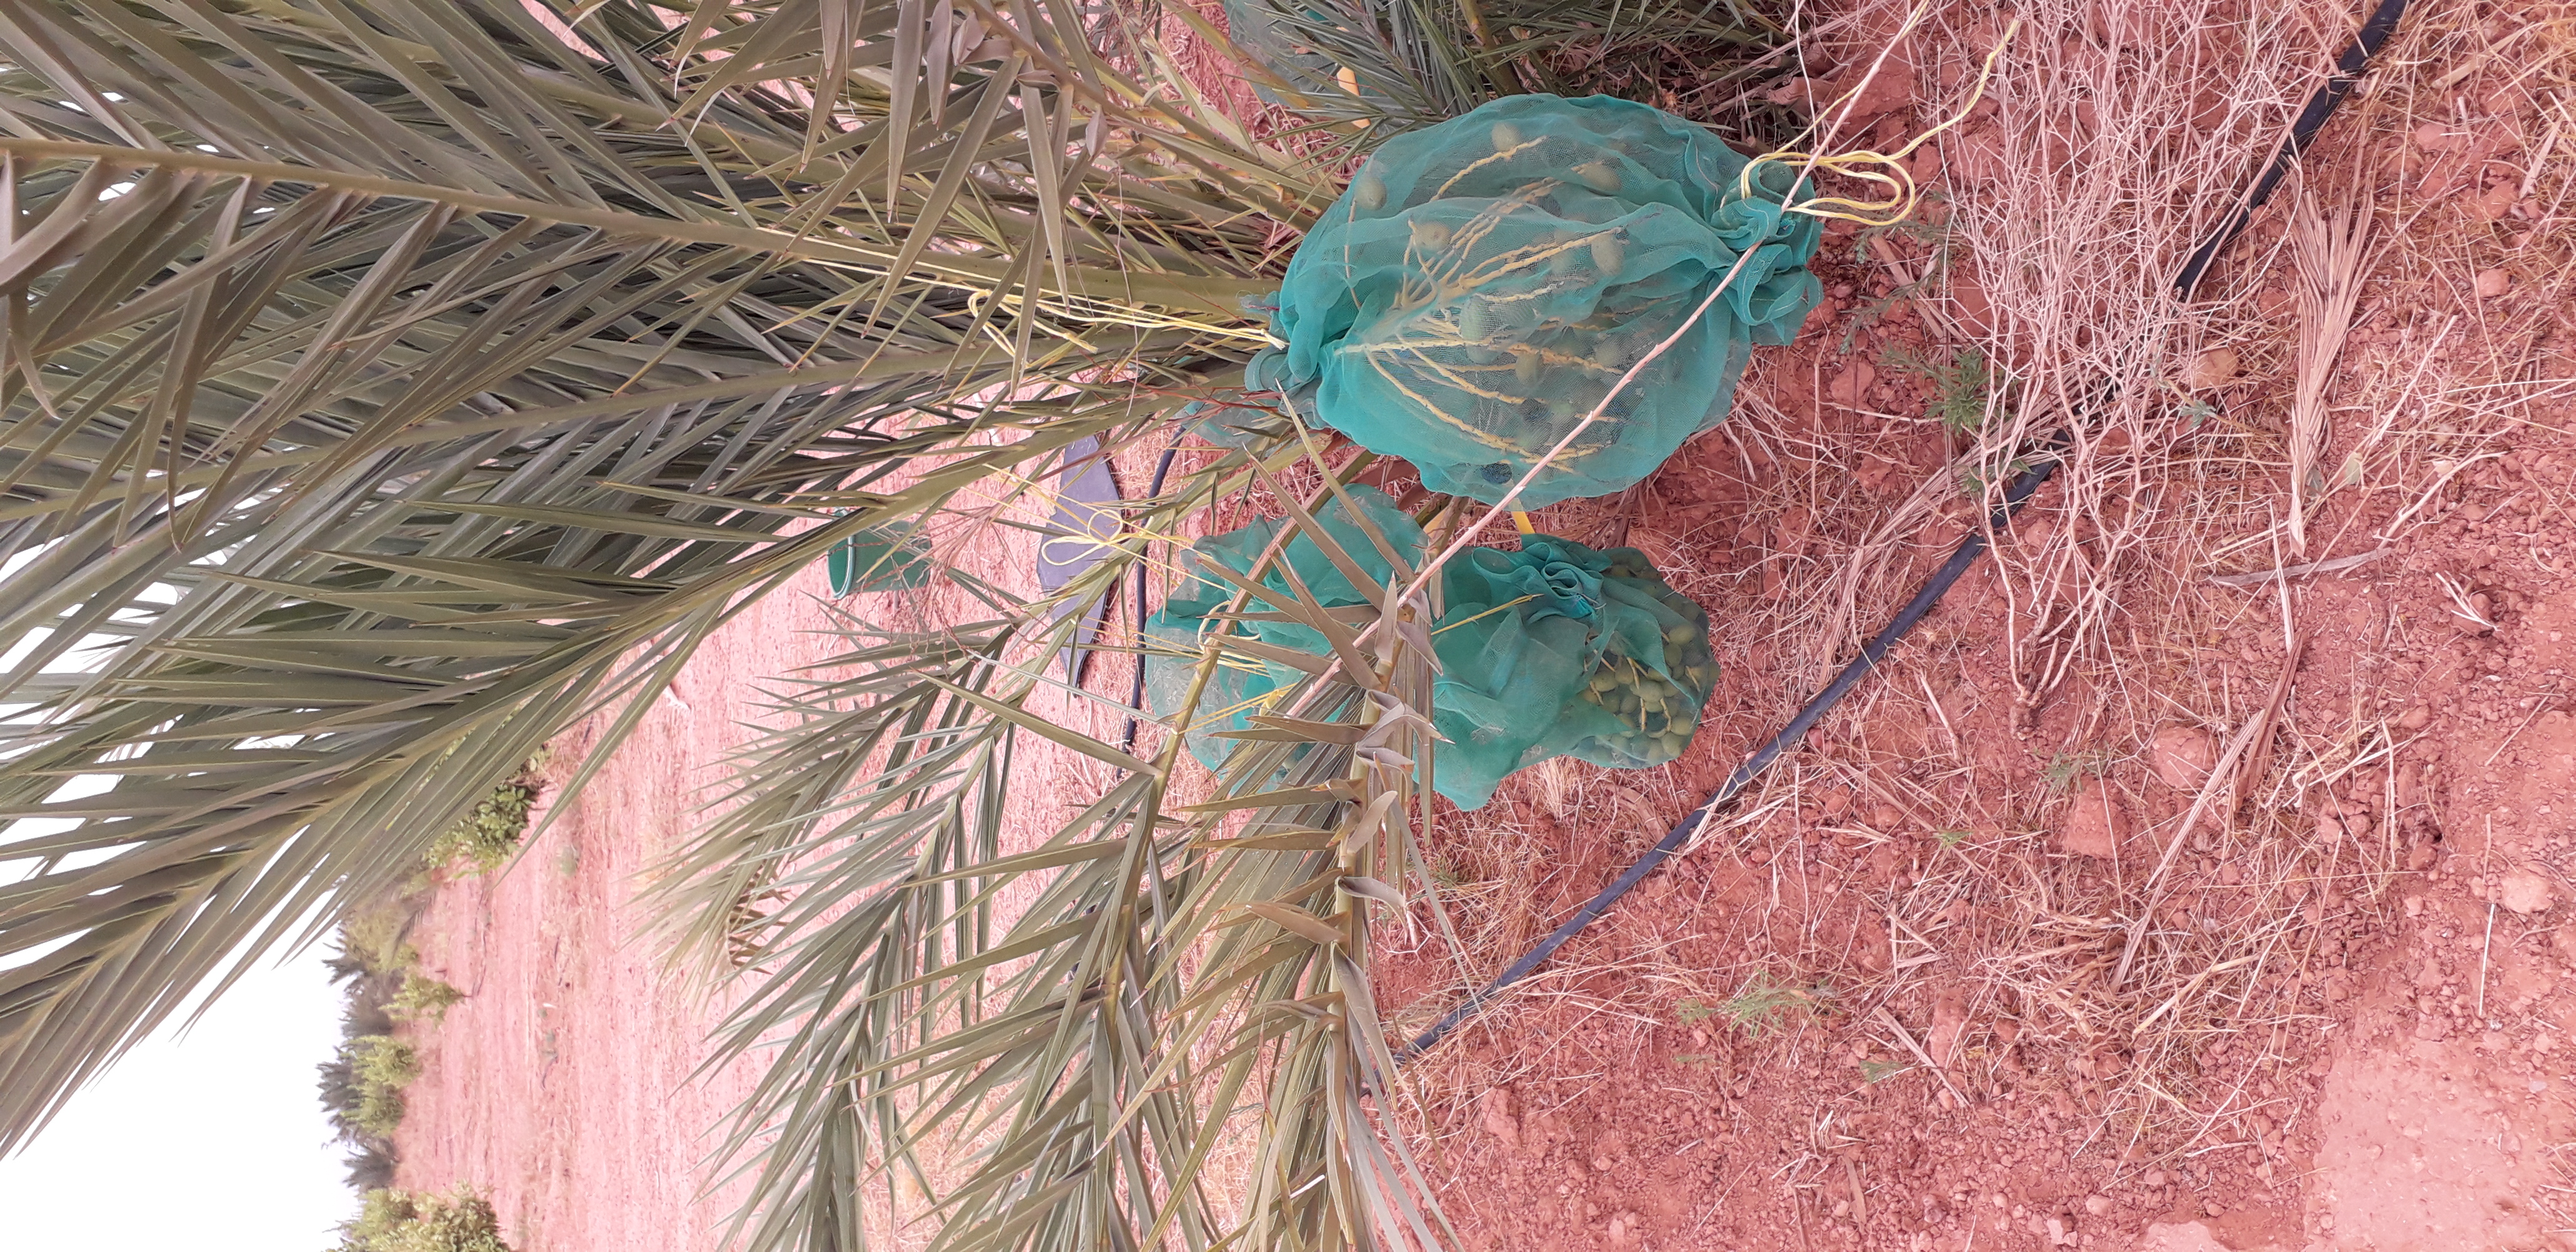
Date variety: kholt